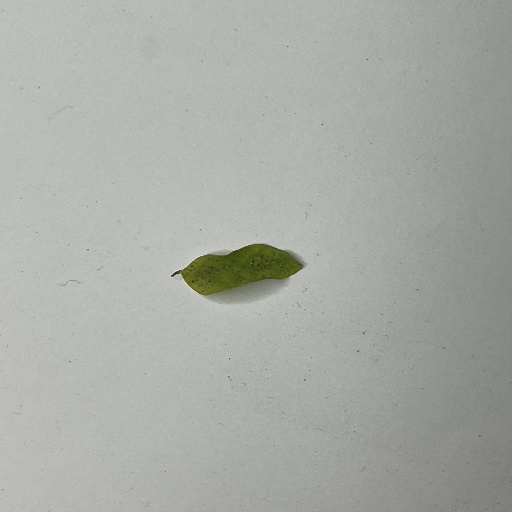
Species: Sojina
Leaf condition: Bacterial Spot